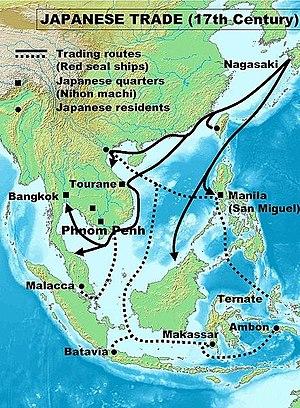
L’histoire du Japon commence avec le peuplement d'un groupe d'îles au sud-est de la péninsule coréenne, environ 100 000 ans av. J.-C. Les premières traces d'industrie, des pierres polies, remontent à 32 000 ans. Des poteries, parmi les plus anciennes de l'humanité, sont produites vers 13 000 ans avant notre ère lors de la période Jōmon, et comprennent les premières formes d'œuvres artistiques : les dogū. 400 ans avant notre ère sont introduites des technologies venant de Chine et de Corée comme la riziculture et la fonte du bronze et du fer.